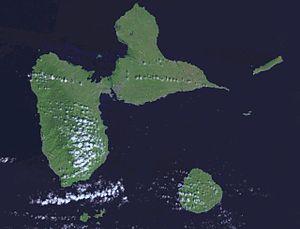
Les dépendances de la Guadeloupe est l'appellation officielle que prennent les îles françaises rattachées au département de la Guadeloupe. Ce sont des entités insulaires voisines au sud et à l'est de l'île papillon.